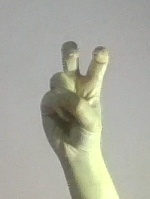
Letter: toot